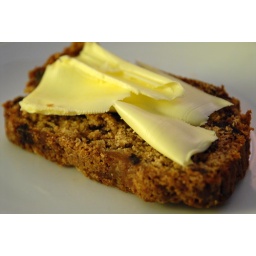
Delicious fruit cake - home made by Andy! Amsterdam, Netherlands